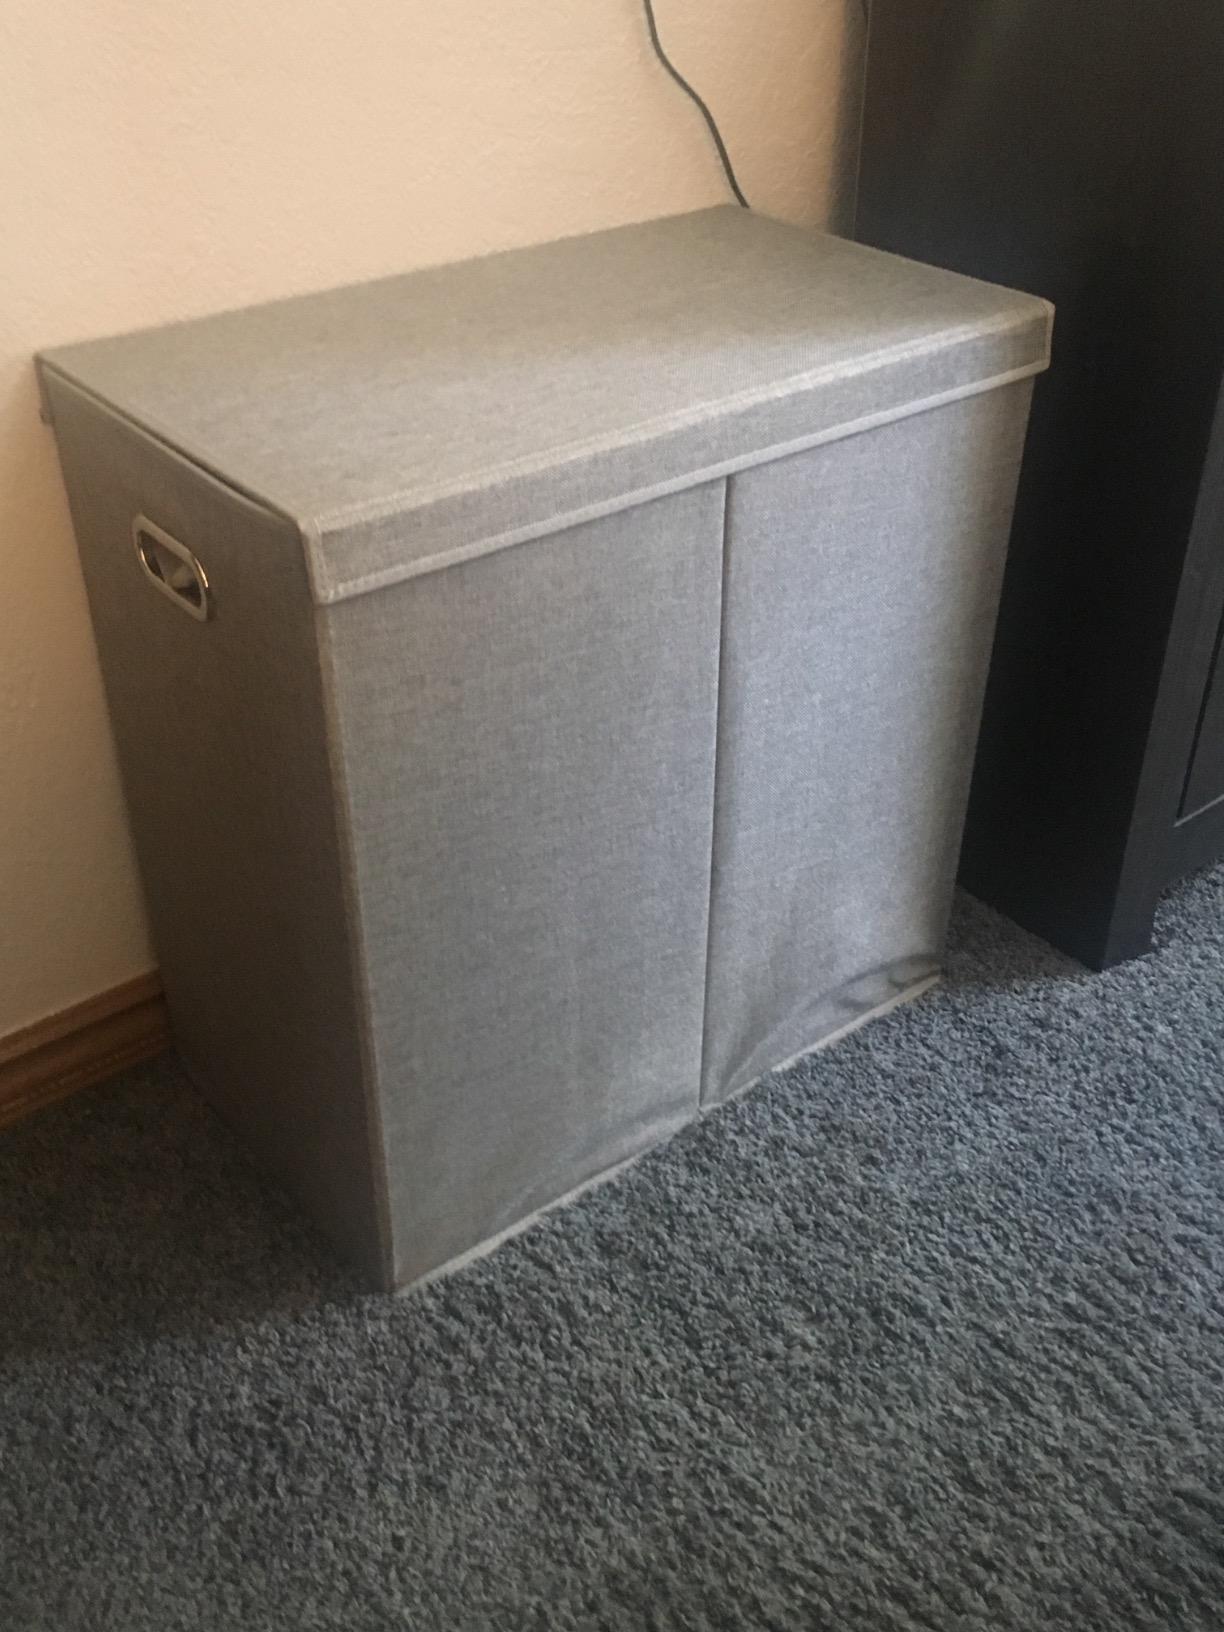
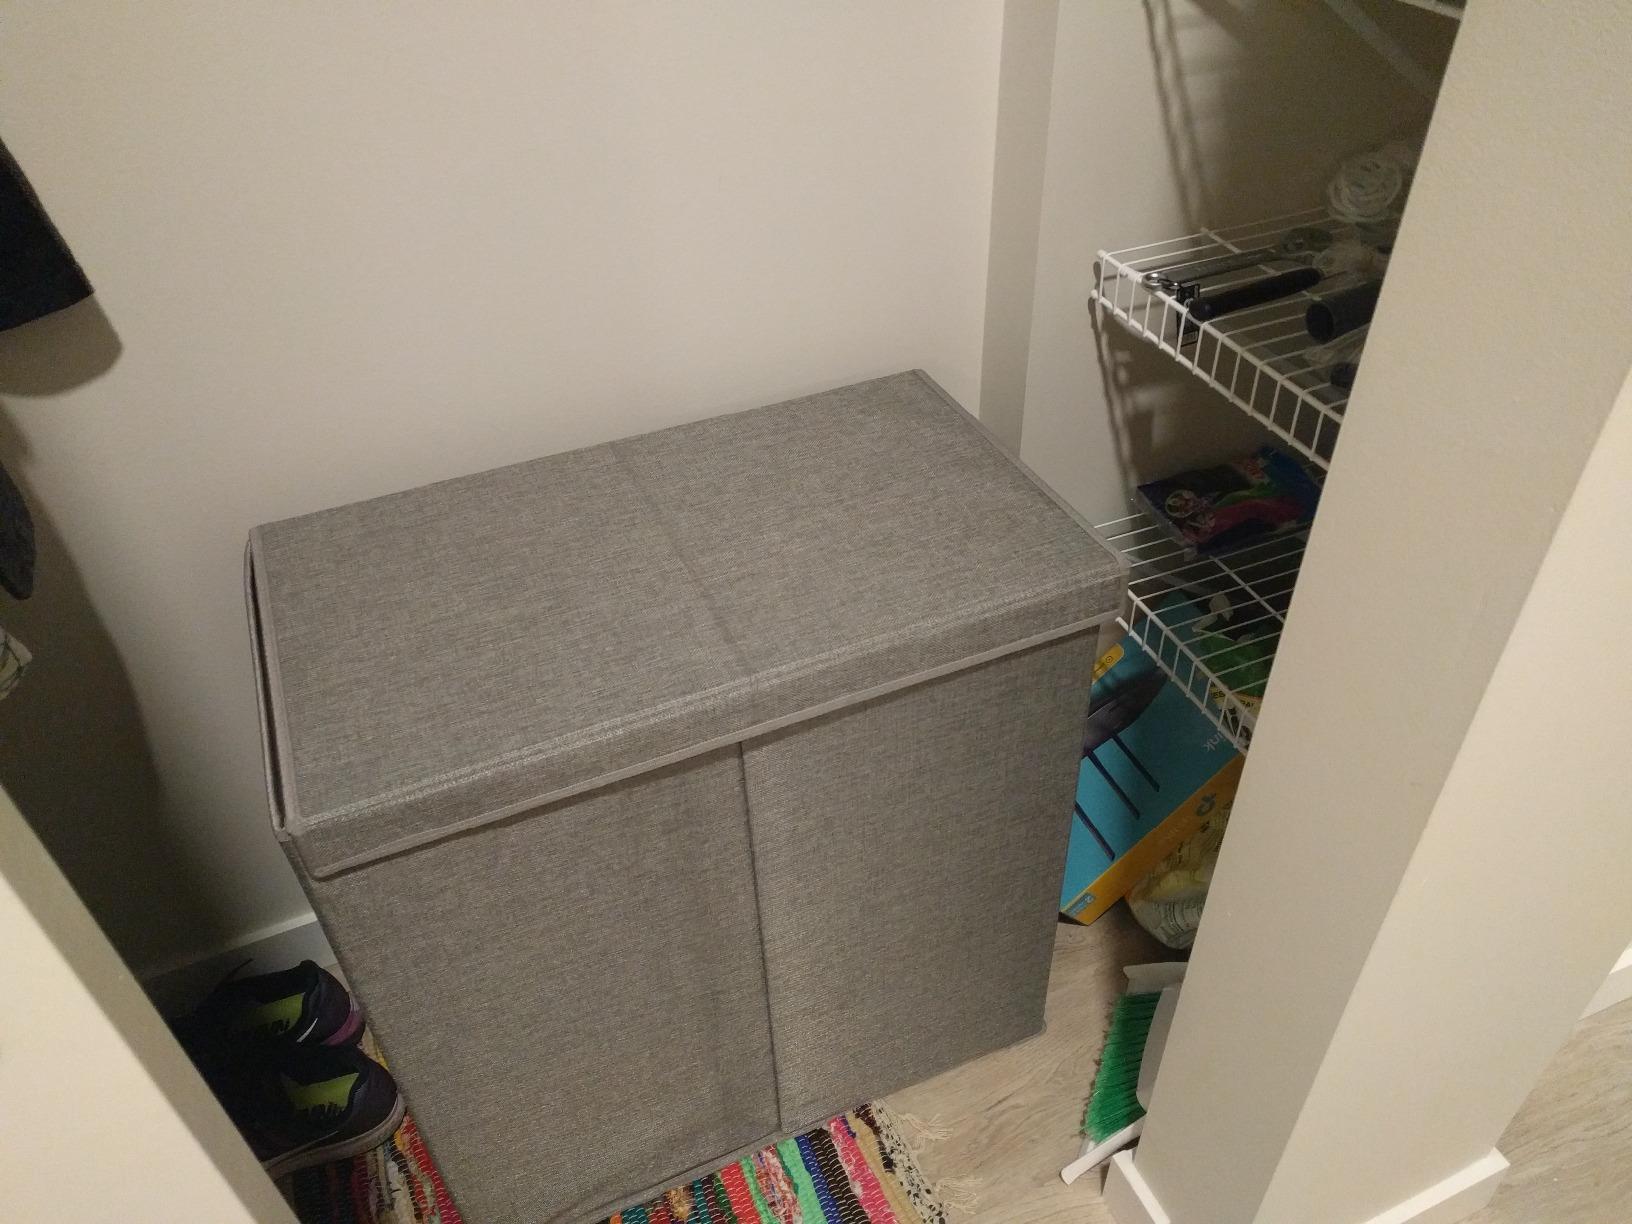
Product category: items_hamper
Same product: yes